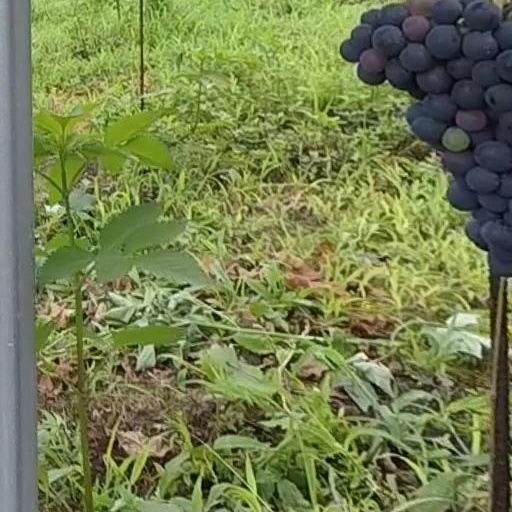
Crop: grape